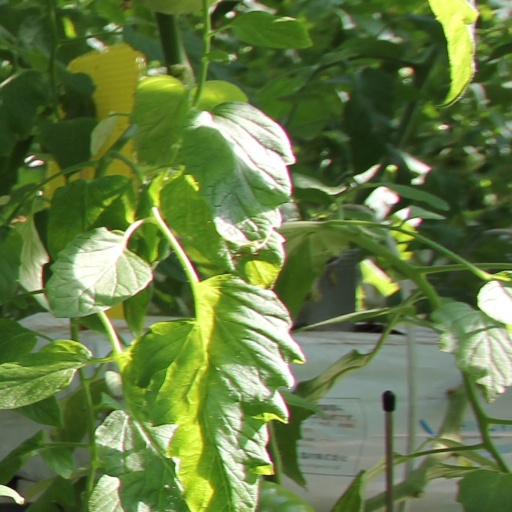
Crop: tomato